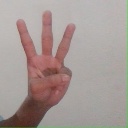
अक्षर: व